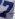
Number: 7